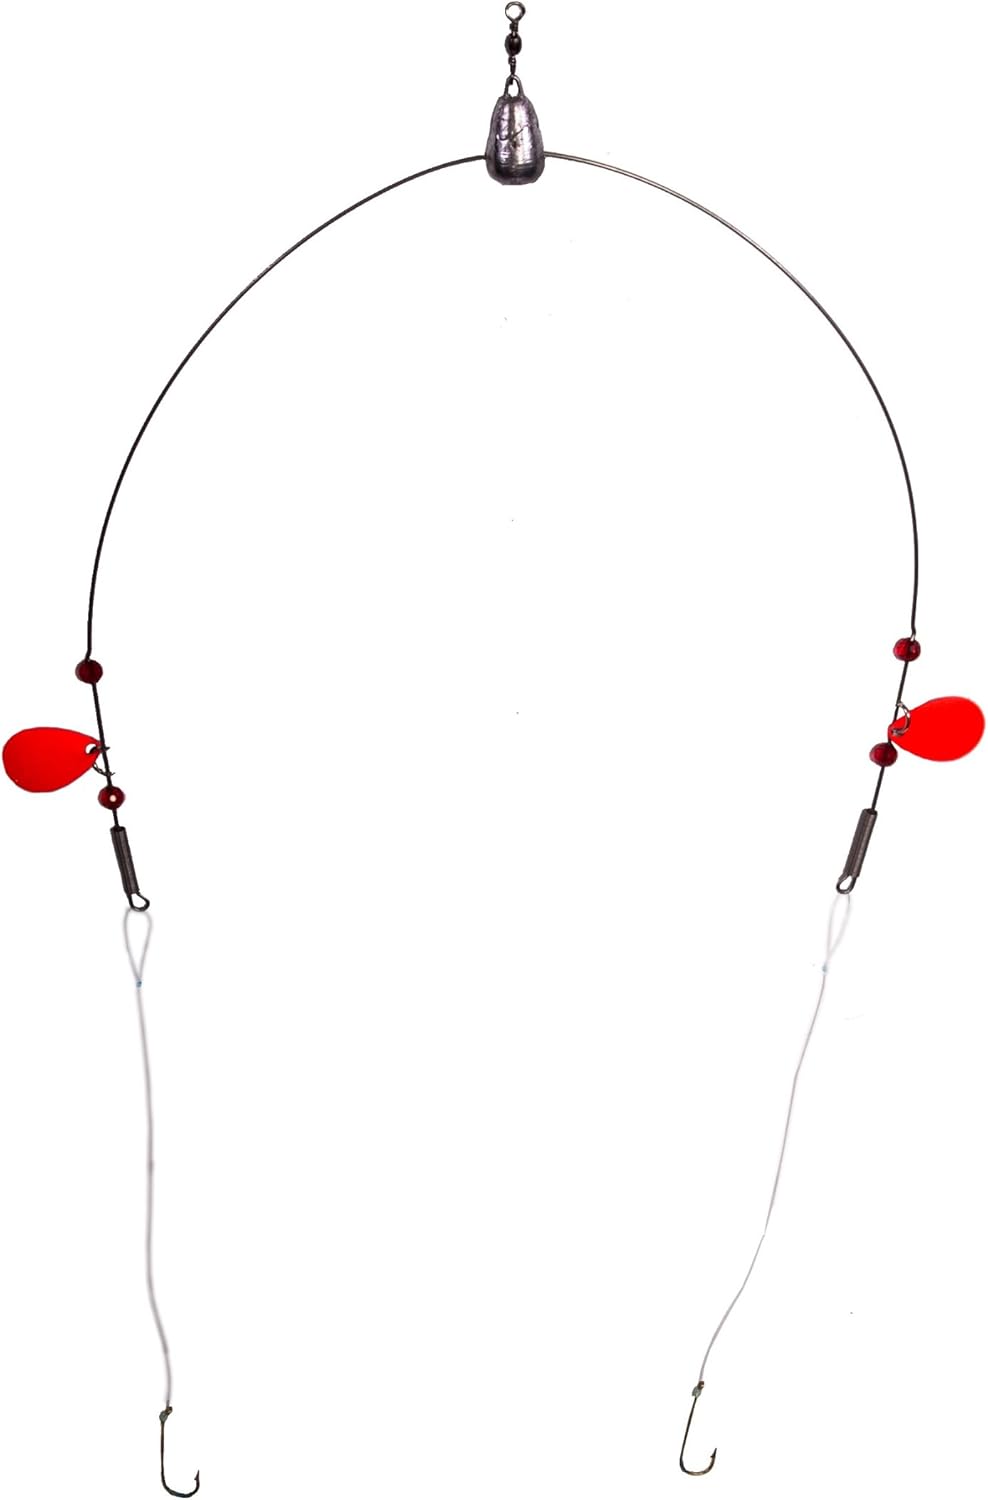
Bullet Weights Perch Fishing Rig
Category: Sports & Outdoors
Bullet Weights Perch Rig is a tandem-hook rig designed specifically to catch schooling perch. After baiting each hook, the rig is dropped to the bottom and then reeled up six to 12 Inch. Colors Available: Chartreuse, Silver, Gold, or Red.
Features: Product Type: Fishing Hook | Package Dimensions: 14.478 L x 40.132 W x 7.111 H (centimeters) | Country of Origin: United States | Package Weight: 0.699 pounds